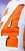
Number: 4